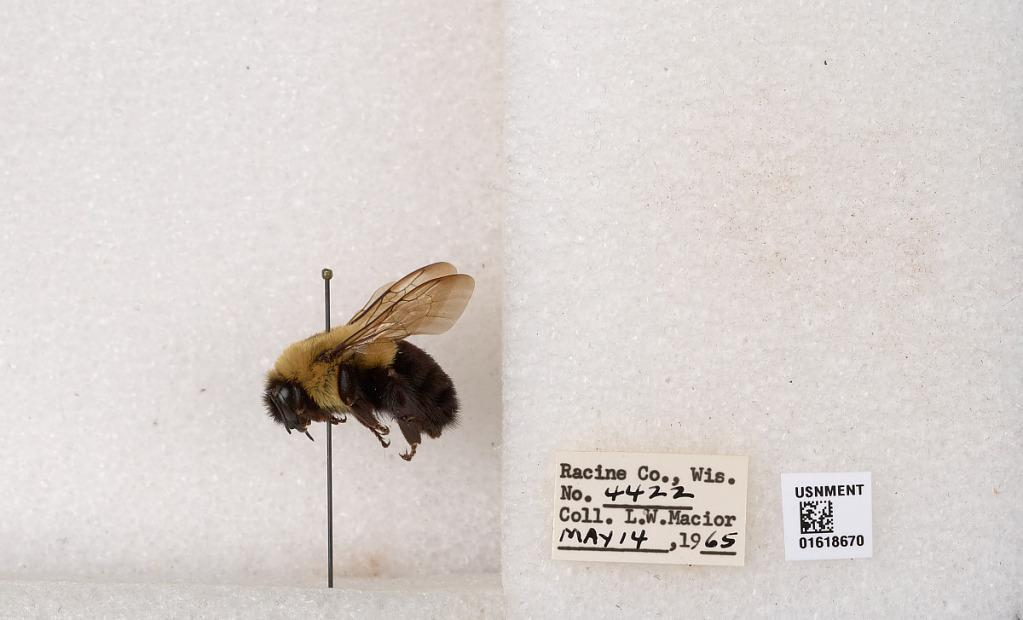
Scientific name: Bombus impatiens Cresson
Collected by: L. Macior
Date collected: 1965-5-14
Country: United States
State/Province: Wisconsin
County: Racine
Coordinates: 42.7299, -87.8123